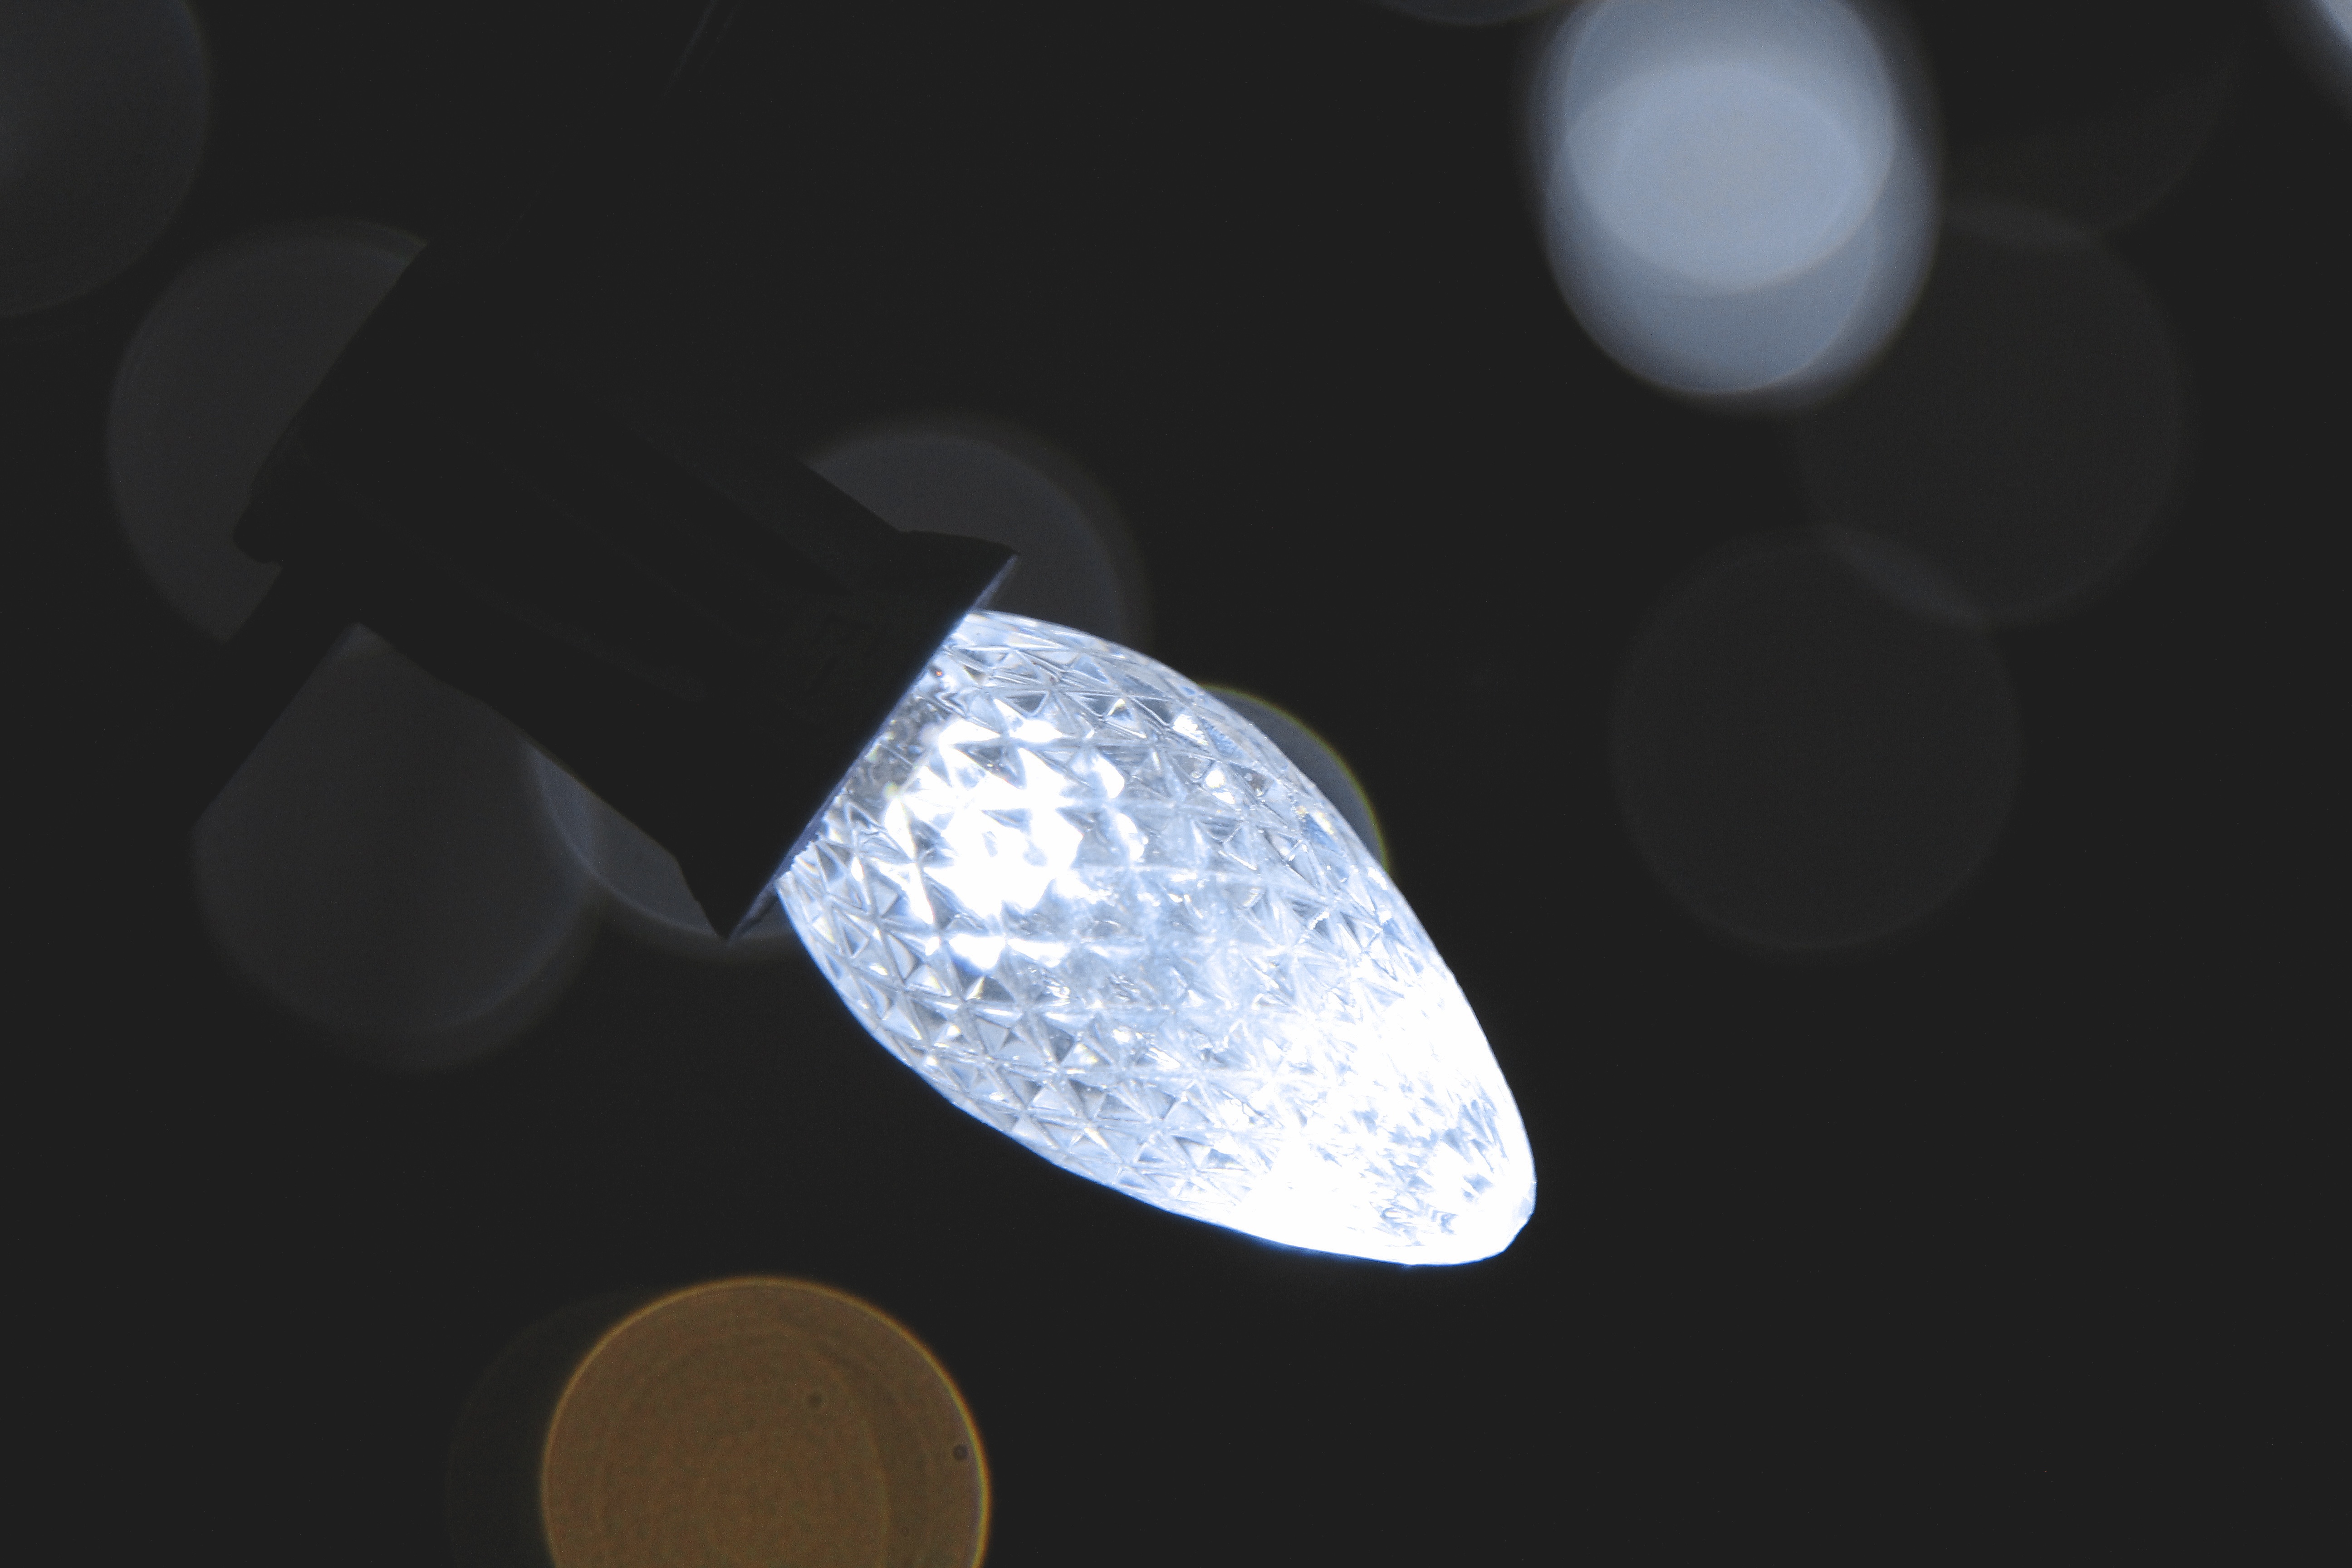
light, white, lighting, circle, light fixture, sphere, shape